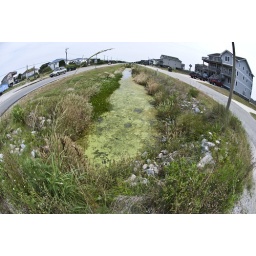
creek by the beach house